Varina Davis

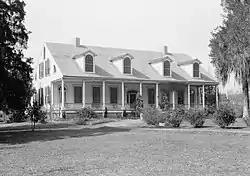
The Briars in Natchez, Mississippi.

When Varina was thirteen, her father declared bankruptcy. The Howell family home, furnishings and slaves were seized by creditors to be sold at public auction.